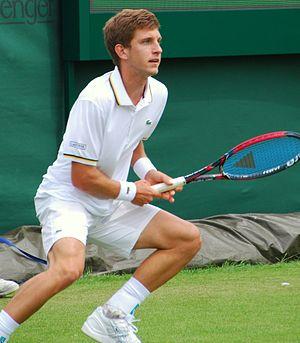
Filip Peliwo, né le 30 janvier 1994 à Vancouver, est un joueur de tennis professionnel canadien.